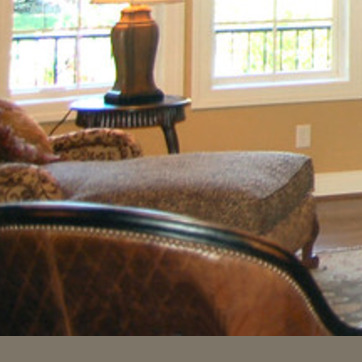
Material: fabric